Odobenocetops

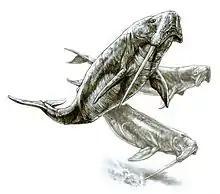
Life reconstruction of three "Odobenocetops", with one of them using its tusk for orientation

Generally its length and slenderness both make it rather fragile, which is supported by the fact that the tooth of the holotype was broken while the animal was still alive. The function of the tusks themselves is not entirely clear. Initially, Muizon proposed that they were merely a social instrument and not used in foraging, a hypothesis favored by later discoveries. The fragile nature of the enlarged tusks indicates that they were not used in any ways that would require it to apply force, for instance digging or fighting. The idea that they were possibly used in a non-violent social way may explain why female individuals lacked these enlarged tusks. One way the tusks could have been used in such a fashion would to establish hierarchy without actually having to fight. However they might have still served some unknown role in feeding that wouldn't require the tusk to be endangered by breakage. Studies conducted on the second species shows that in "O. leptodon", both tusks have noticeable wear facets. In the case of the enlarged right tusk, this facet runs parallel to the crest of the palate and the seafloor, indicating that the wear of the tooth may have been caused by it being dragged along the bottom of the ocean during foraging. Muizon and colleagues suggest that the tusks could have been held parallel to the seafloor, serving as a sort of orientation guide for the animal during foraging.